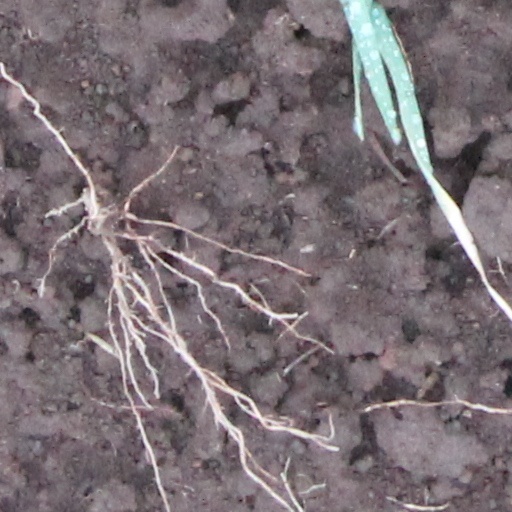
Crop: wheat